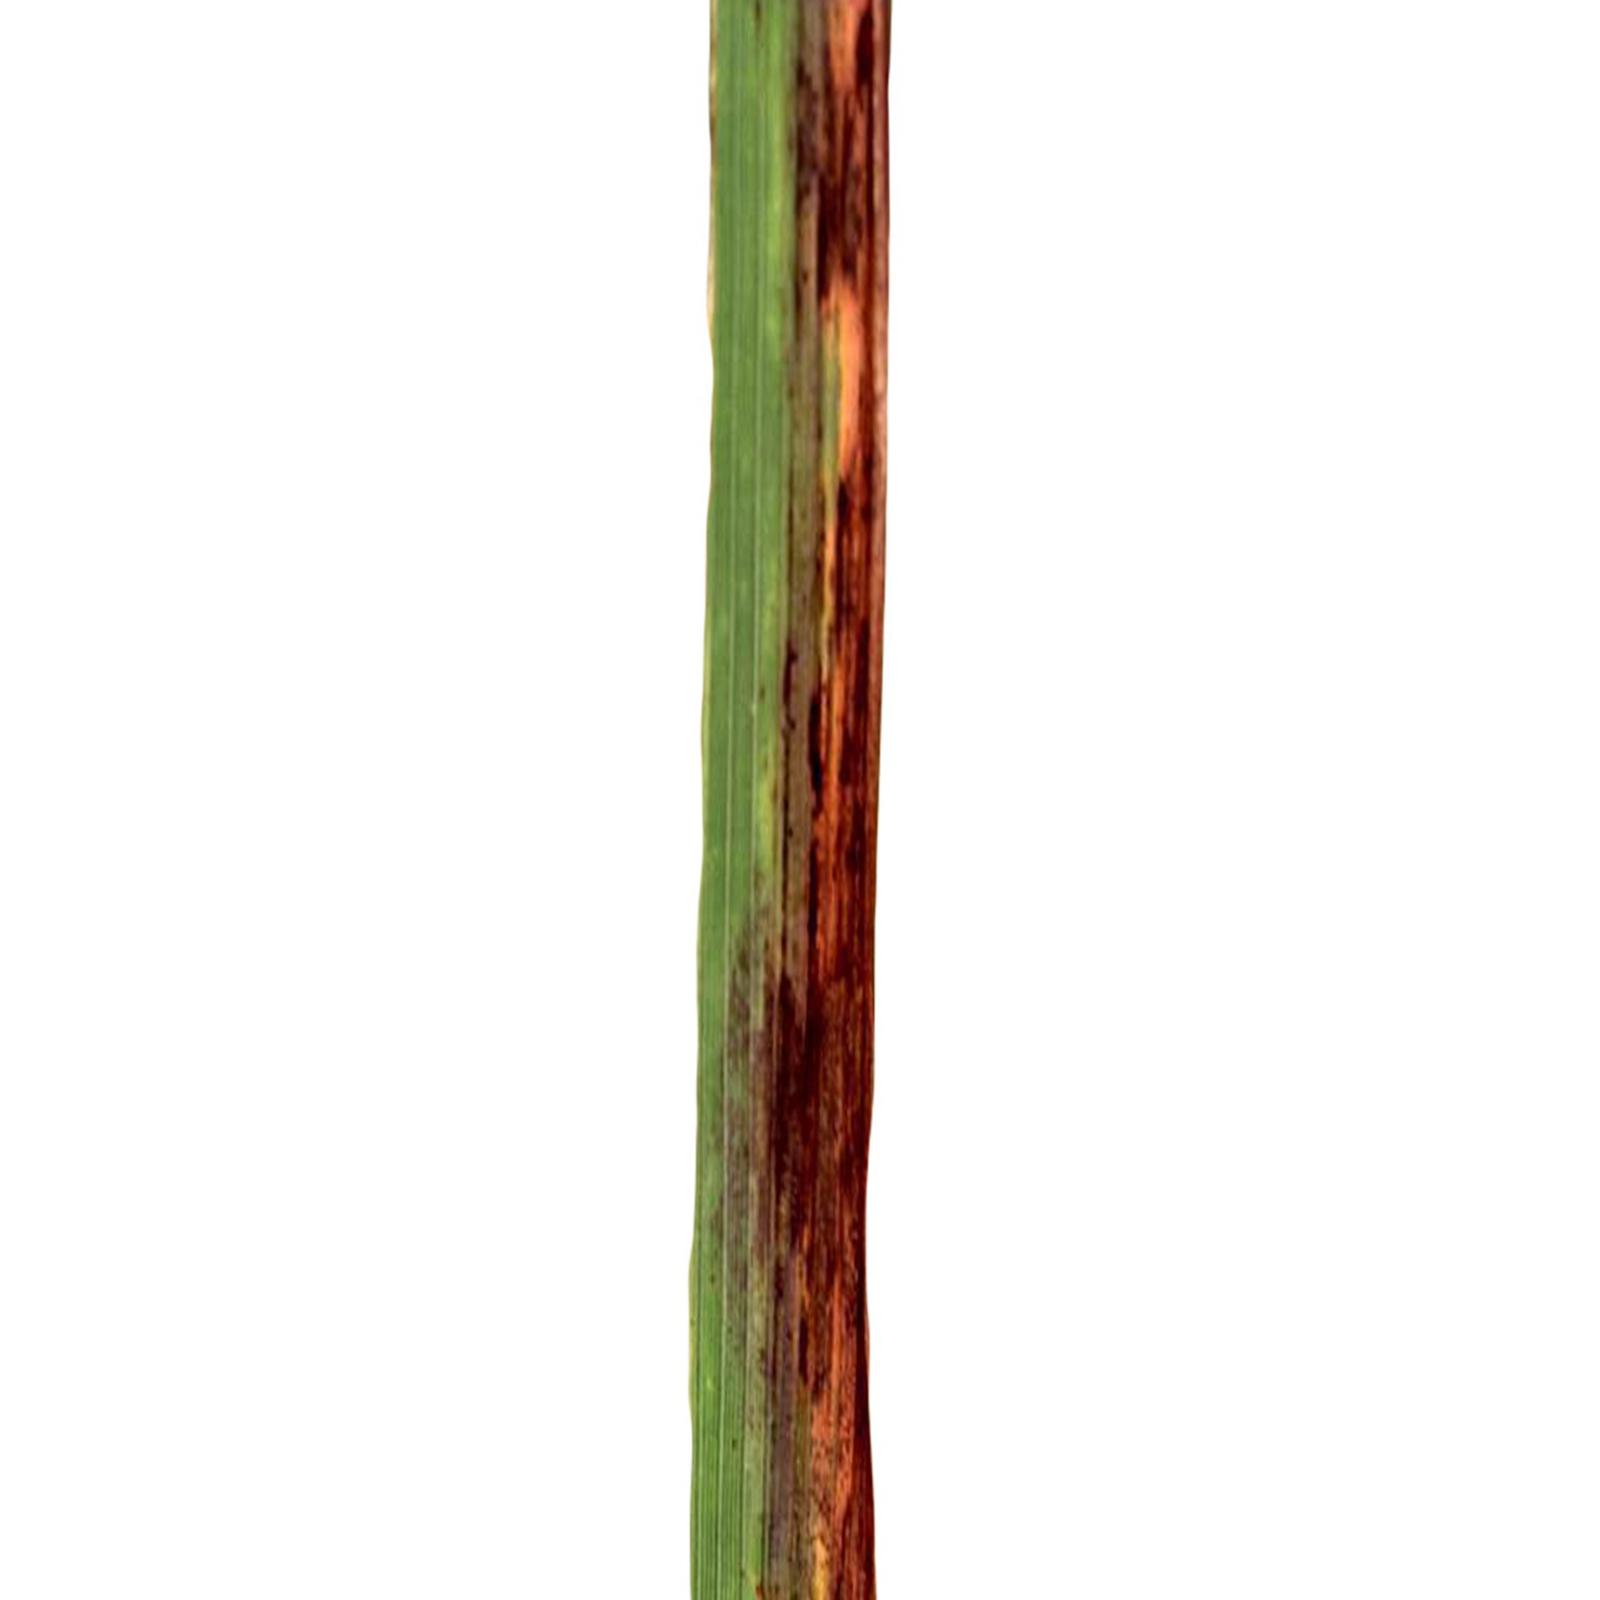
Nhãn: Bệnh Cháy lá ( Leaf scald )